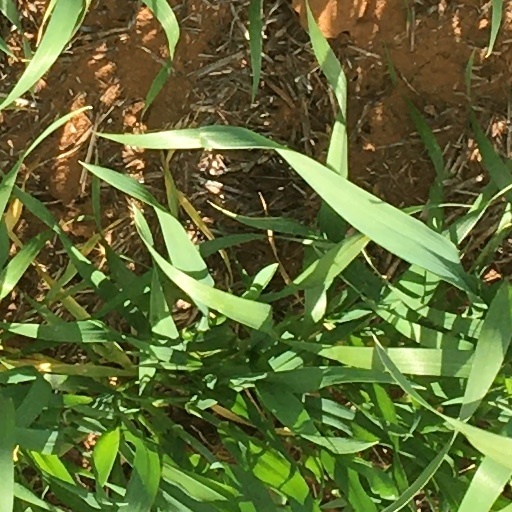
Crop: wheat